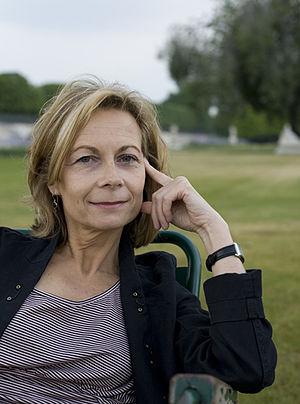
Catherine Perret est professeure des universités en théorie et histoire des arts modernes et contemporains, dans l'UFR Arts, philosophie, esthétique de l’Université Paris 8 Saint-Denis. Elle est l'auteur de travaux de recherches sur Walter Benjamin et Marcel Duchamp.